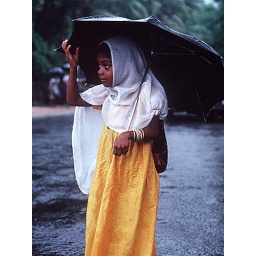
Indian girl in yellow dress